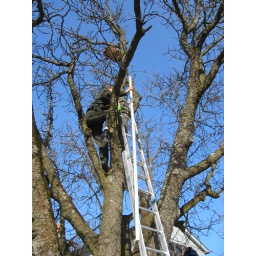
Hanging Philip Bradley's bird box in the Cathedral's Linden Tree